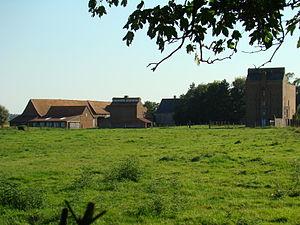
D'heerlijkhede Deefakker (ca 1600) Fief Ingelmunster (Flandre occidentale, Belgique)